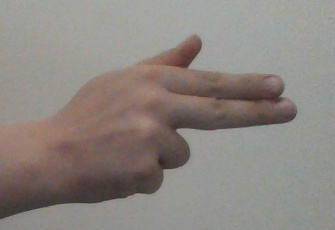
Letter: ghain